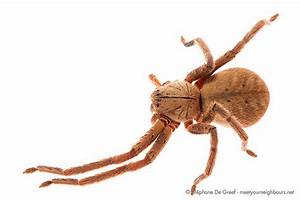
Label: ragno